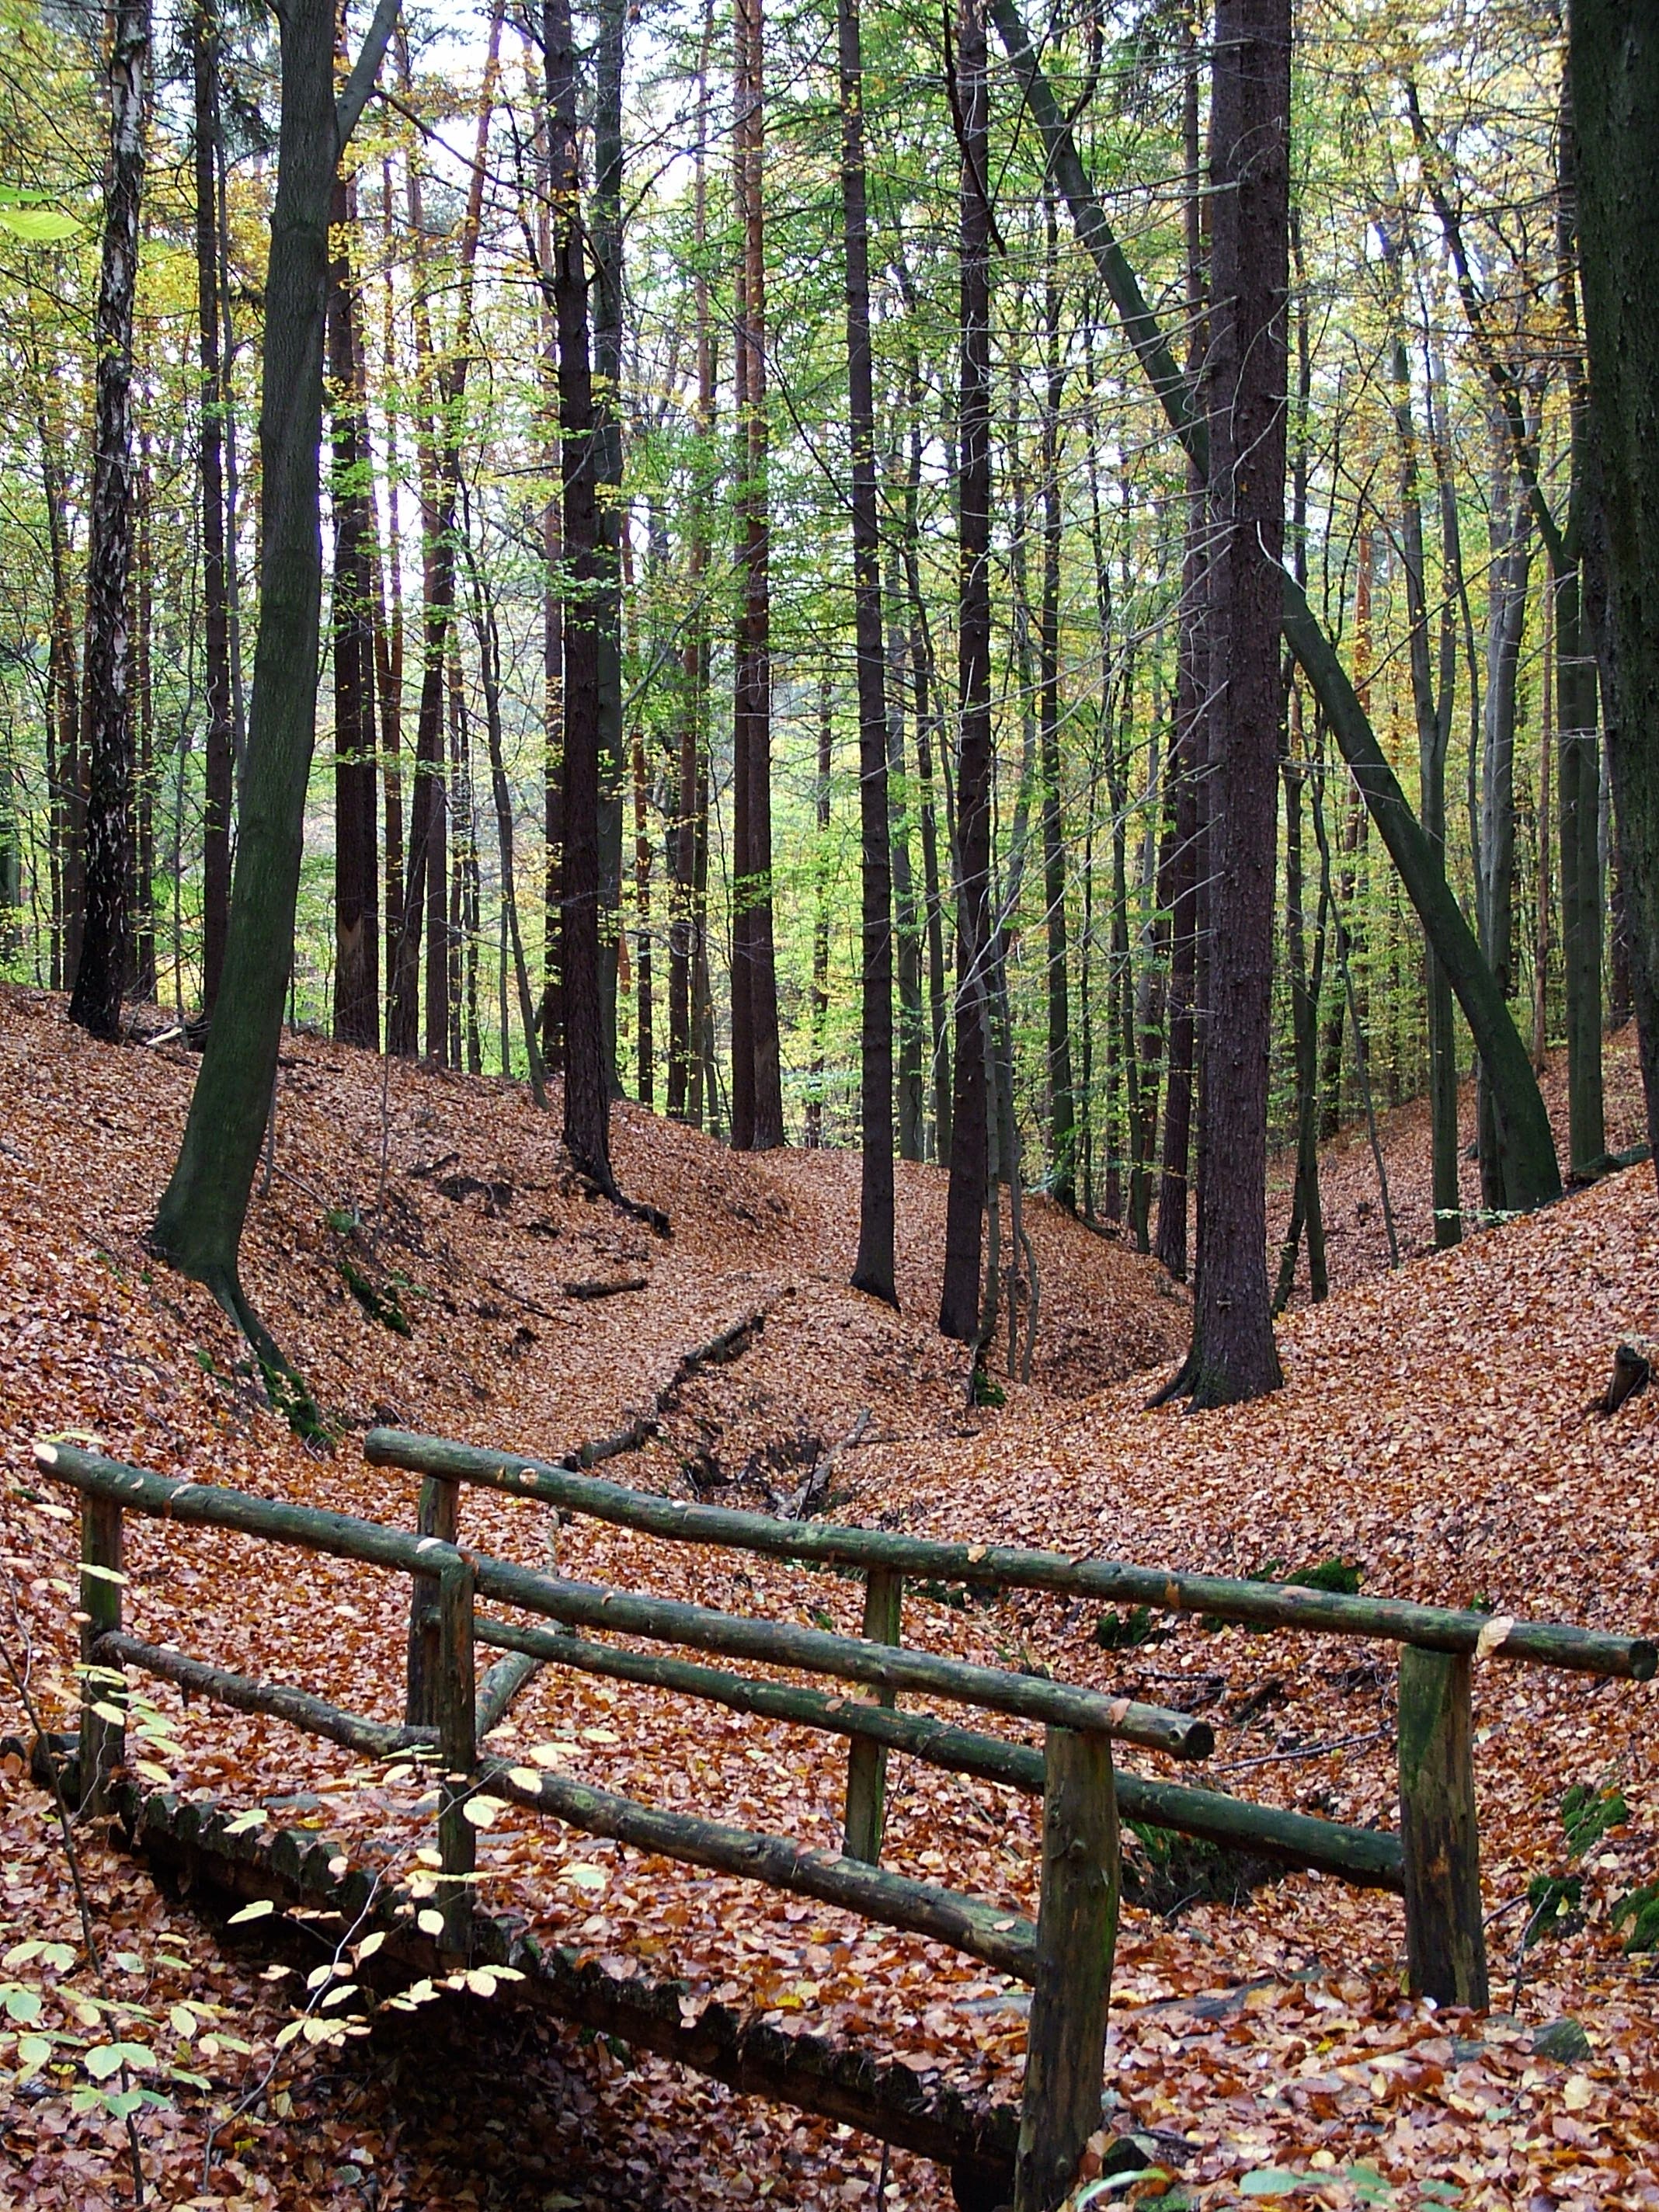
tree, nature, forest, wilderness, plant, wood, trail, bridge, leaf, autumn, park, woodland, habitat, ecosystem, biome, natural environment, woody plant